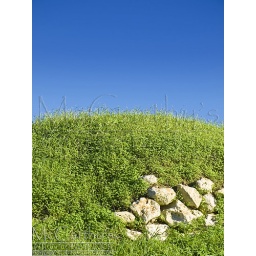
Vivid wild green grass over blue sky and showing rubble wall